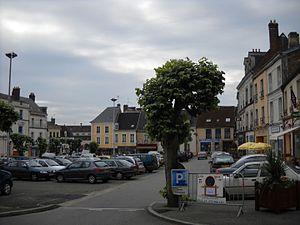
La Place de la République, à Mortagne-au-Perche, Orne, France.